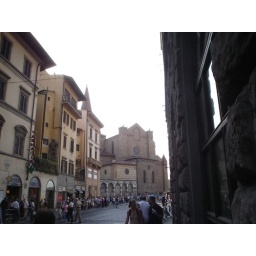
A street in Florence near the train station.